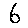
Label: 6